Masabih al-Sunnah

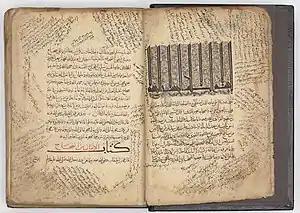
Manuscript of the "Masabih al-Sunnah", Iraq or Iran, 1100AD. Khalili Collection of Islamic Art

Masabih al-Sunnah is a collection of hadith by the Persian Shafi'i scholar Abu Muhammad al-Husayn ibn Mas'ud ibn Muhammad al-Farra' al-Baghawi, from sometime before 516 H. An improved version of this work, Mishkat al-Masabih, has additional hadith, and was the work of another Persian traditionist Al-Tabrizi d. 741H.